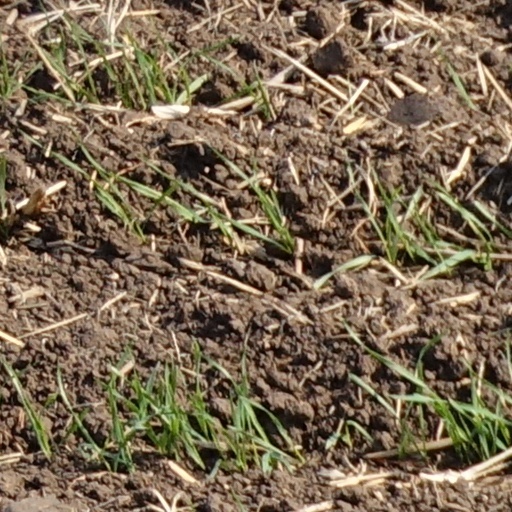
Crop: wheat